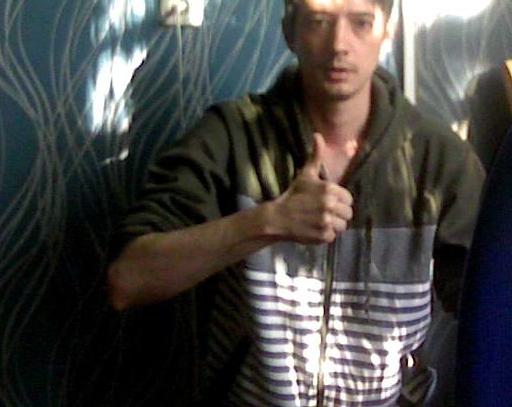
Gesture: like